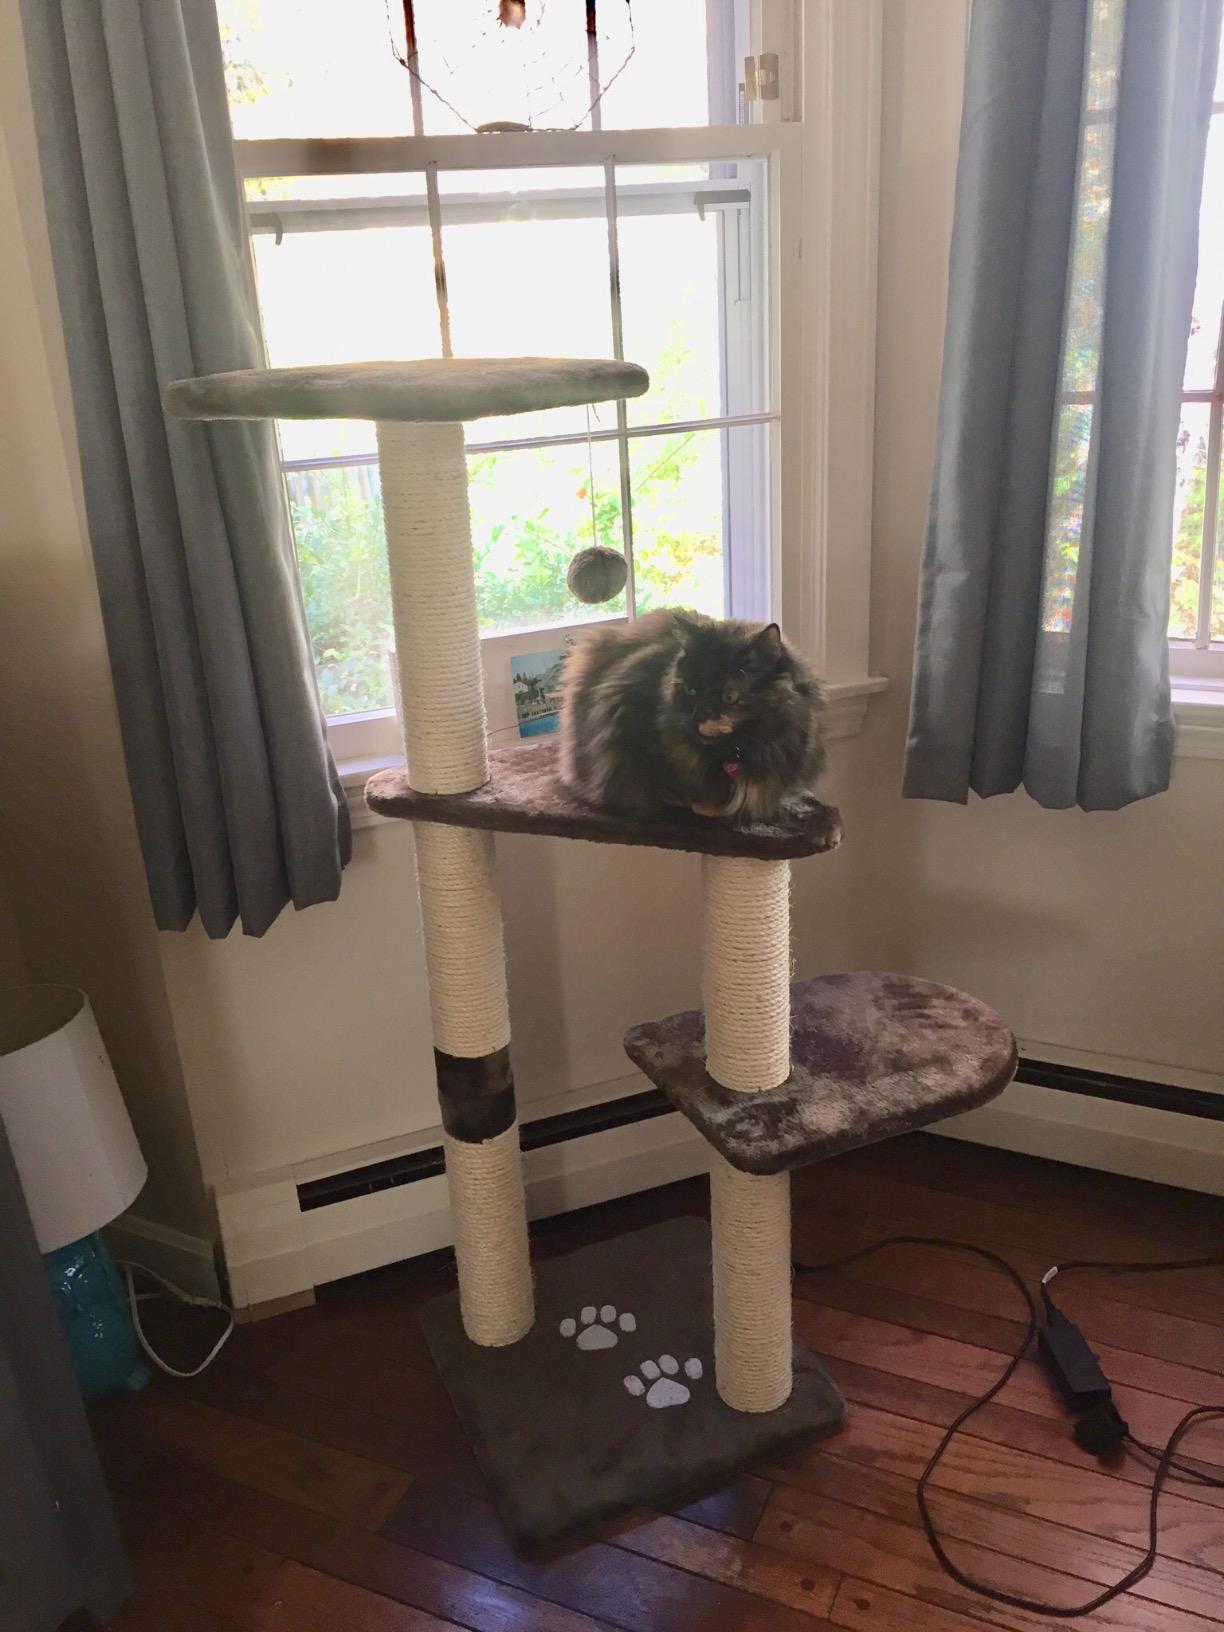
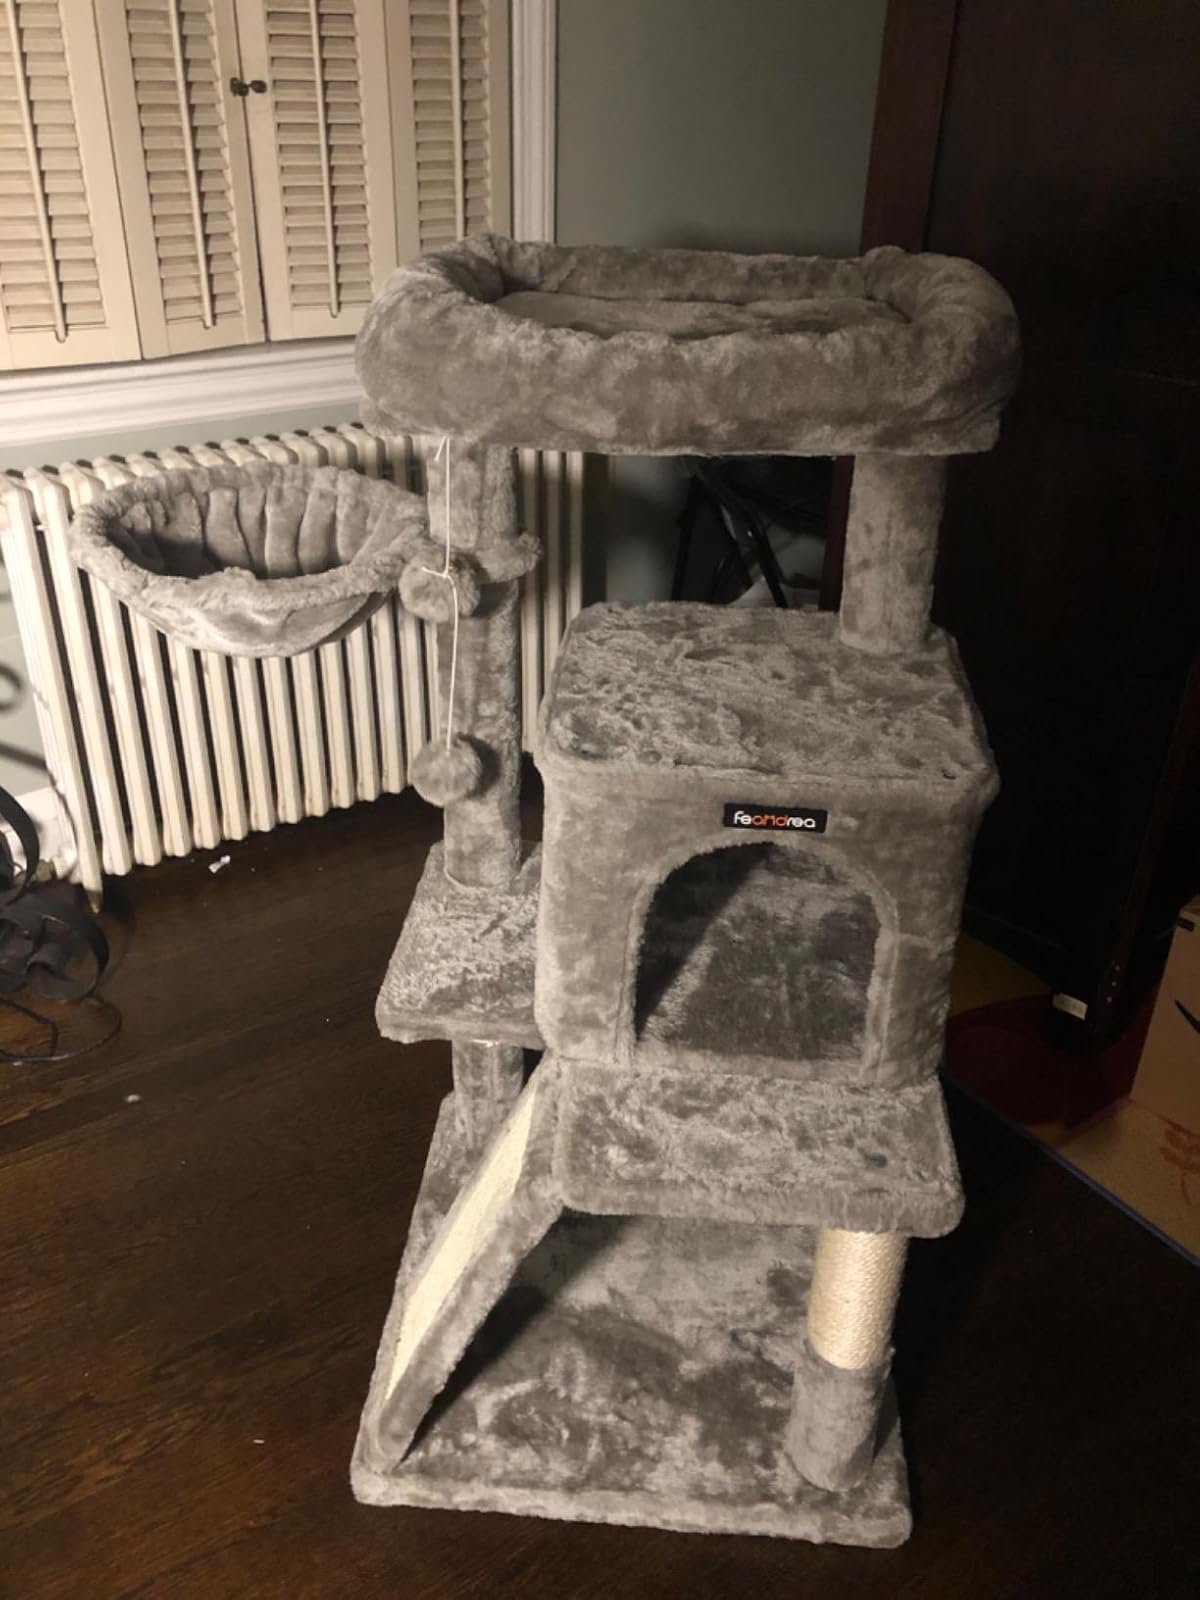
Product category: items_cat tree
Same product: no